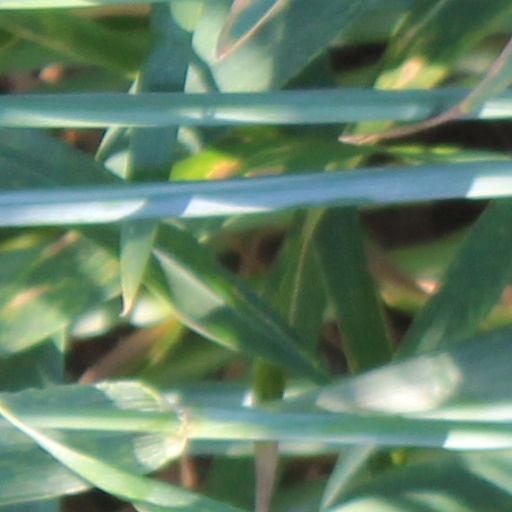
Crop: wheat